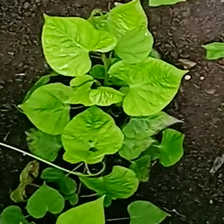
Weed species: Obscure_morning _glory(Ipomoea obscura)